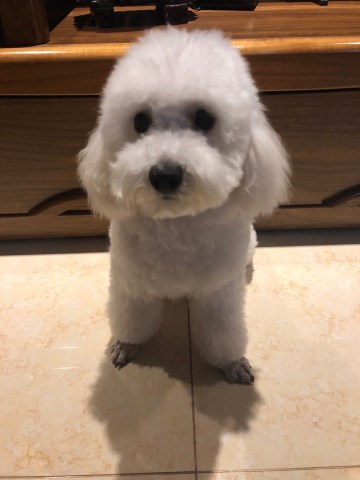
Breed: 2925-n000114-toy_poodle